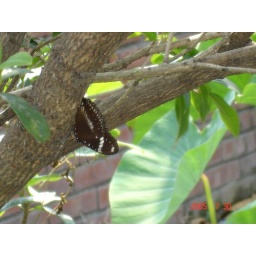
beautiful butterfly in my home